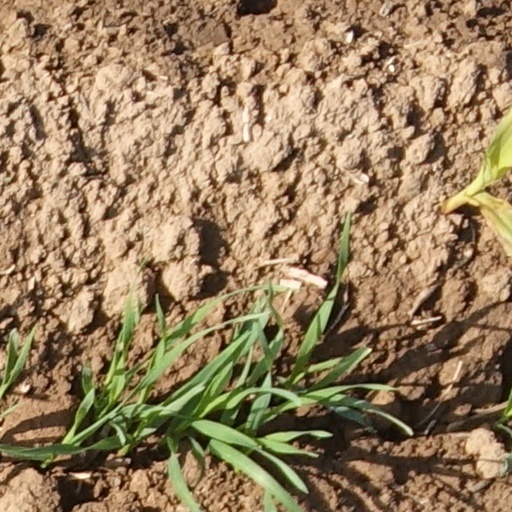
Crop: wheat